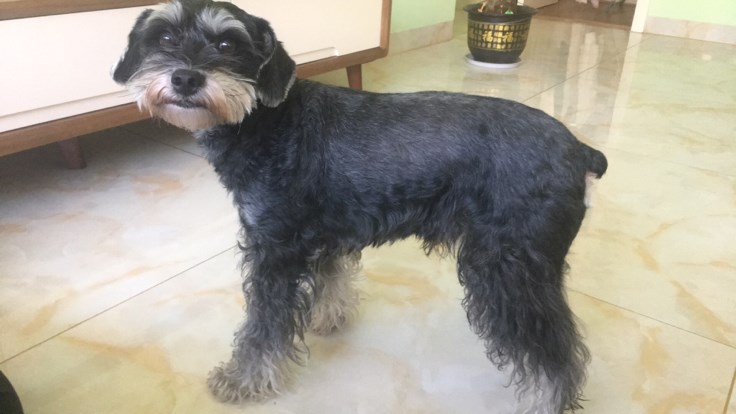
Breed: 2342-n000102-miniature_schnauzer